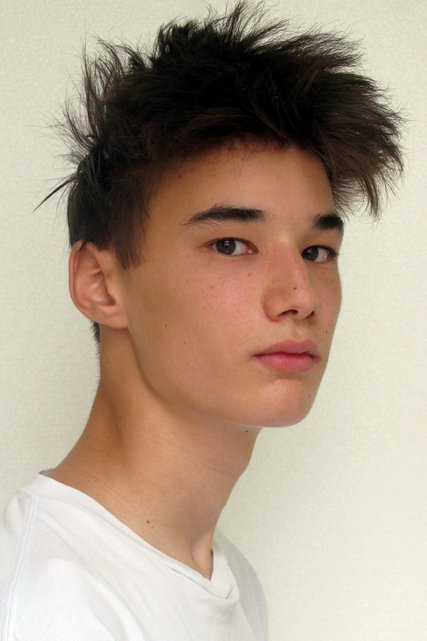
Portrait style: Real Portrait